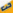
Number: 3